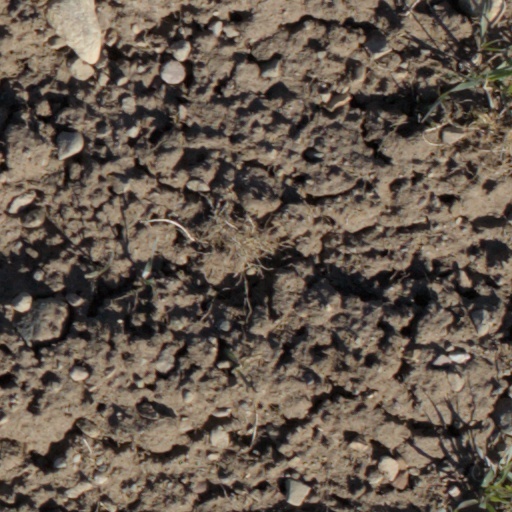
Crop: wheat